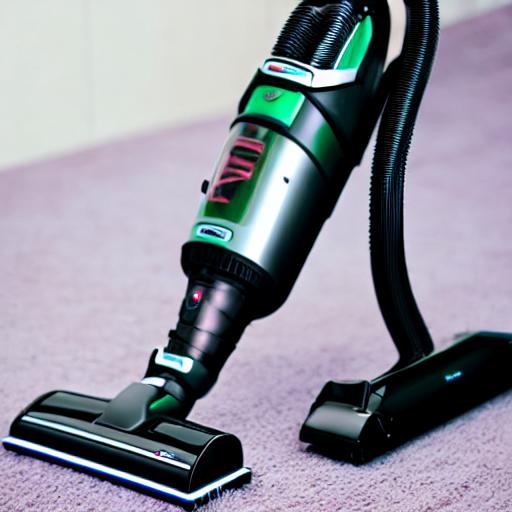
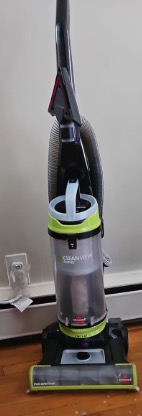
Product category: items_vacuum
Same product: no